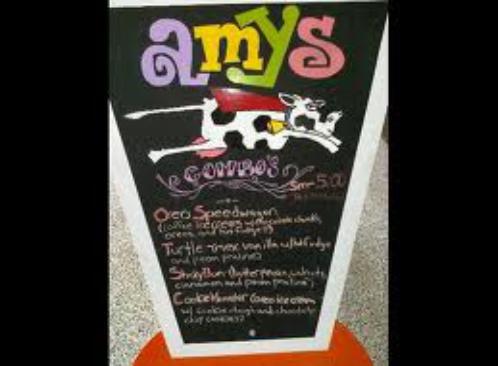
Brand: Amy's Ice Creams
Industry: Food